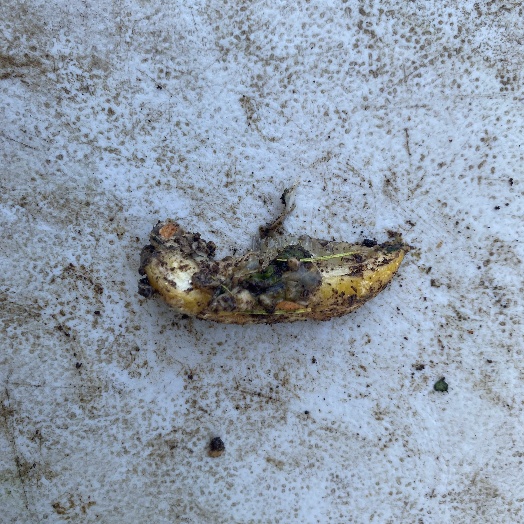
Label: Food Organics